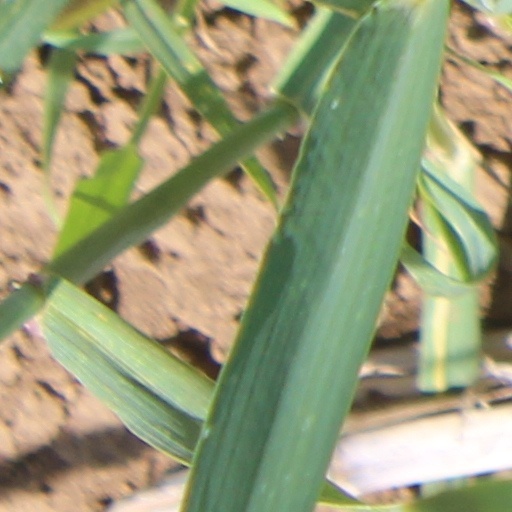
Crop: wheat